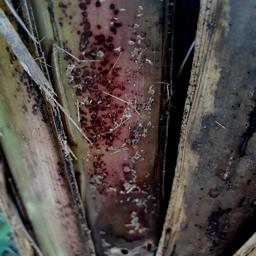
Label: PSEUDOSTEM WEEVIL